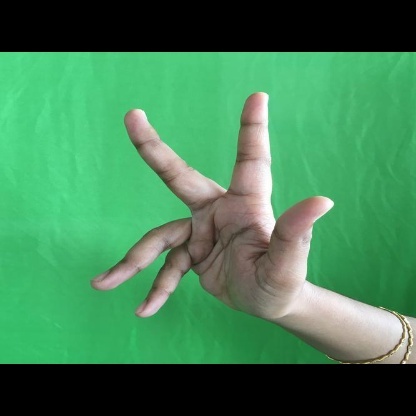
Mudra: Alapadmam